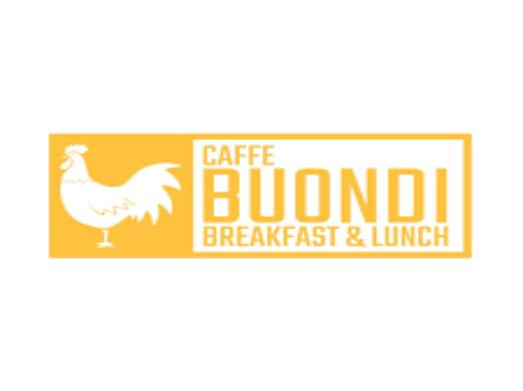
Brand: Buondi
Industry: Food